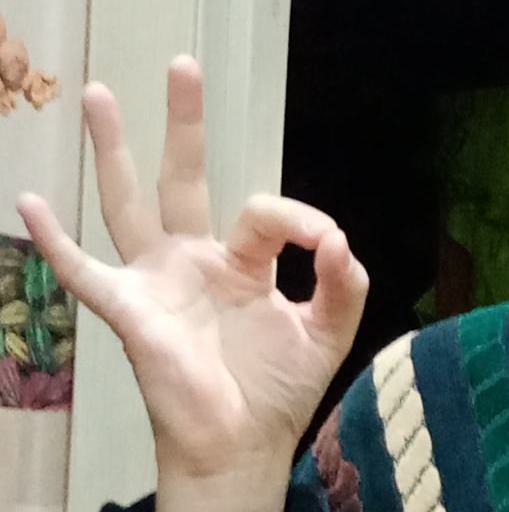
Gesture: ok